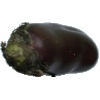
Label: Eggplant 1